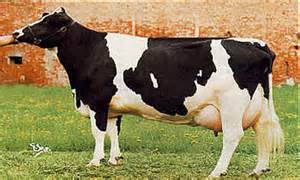
Label: mucca